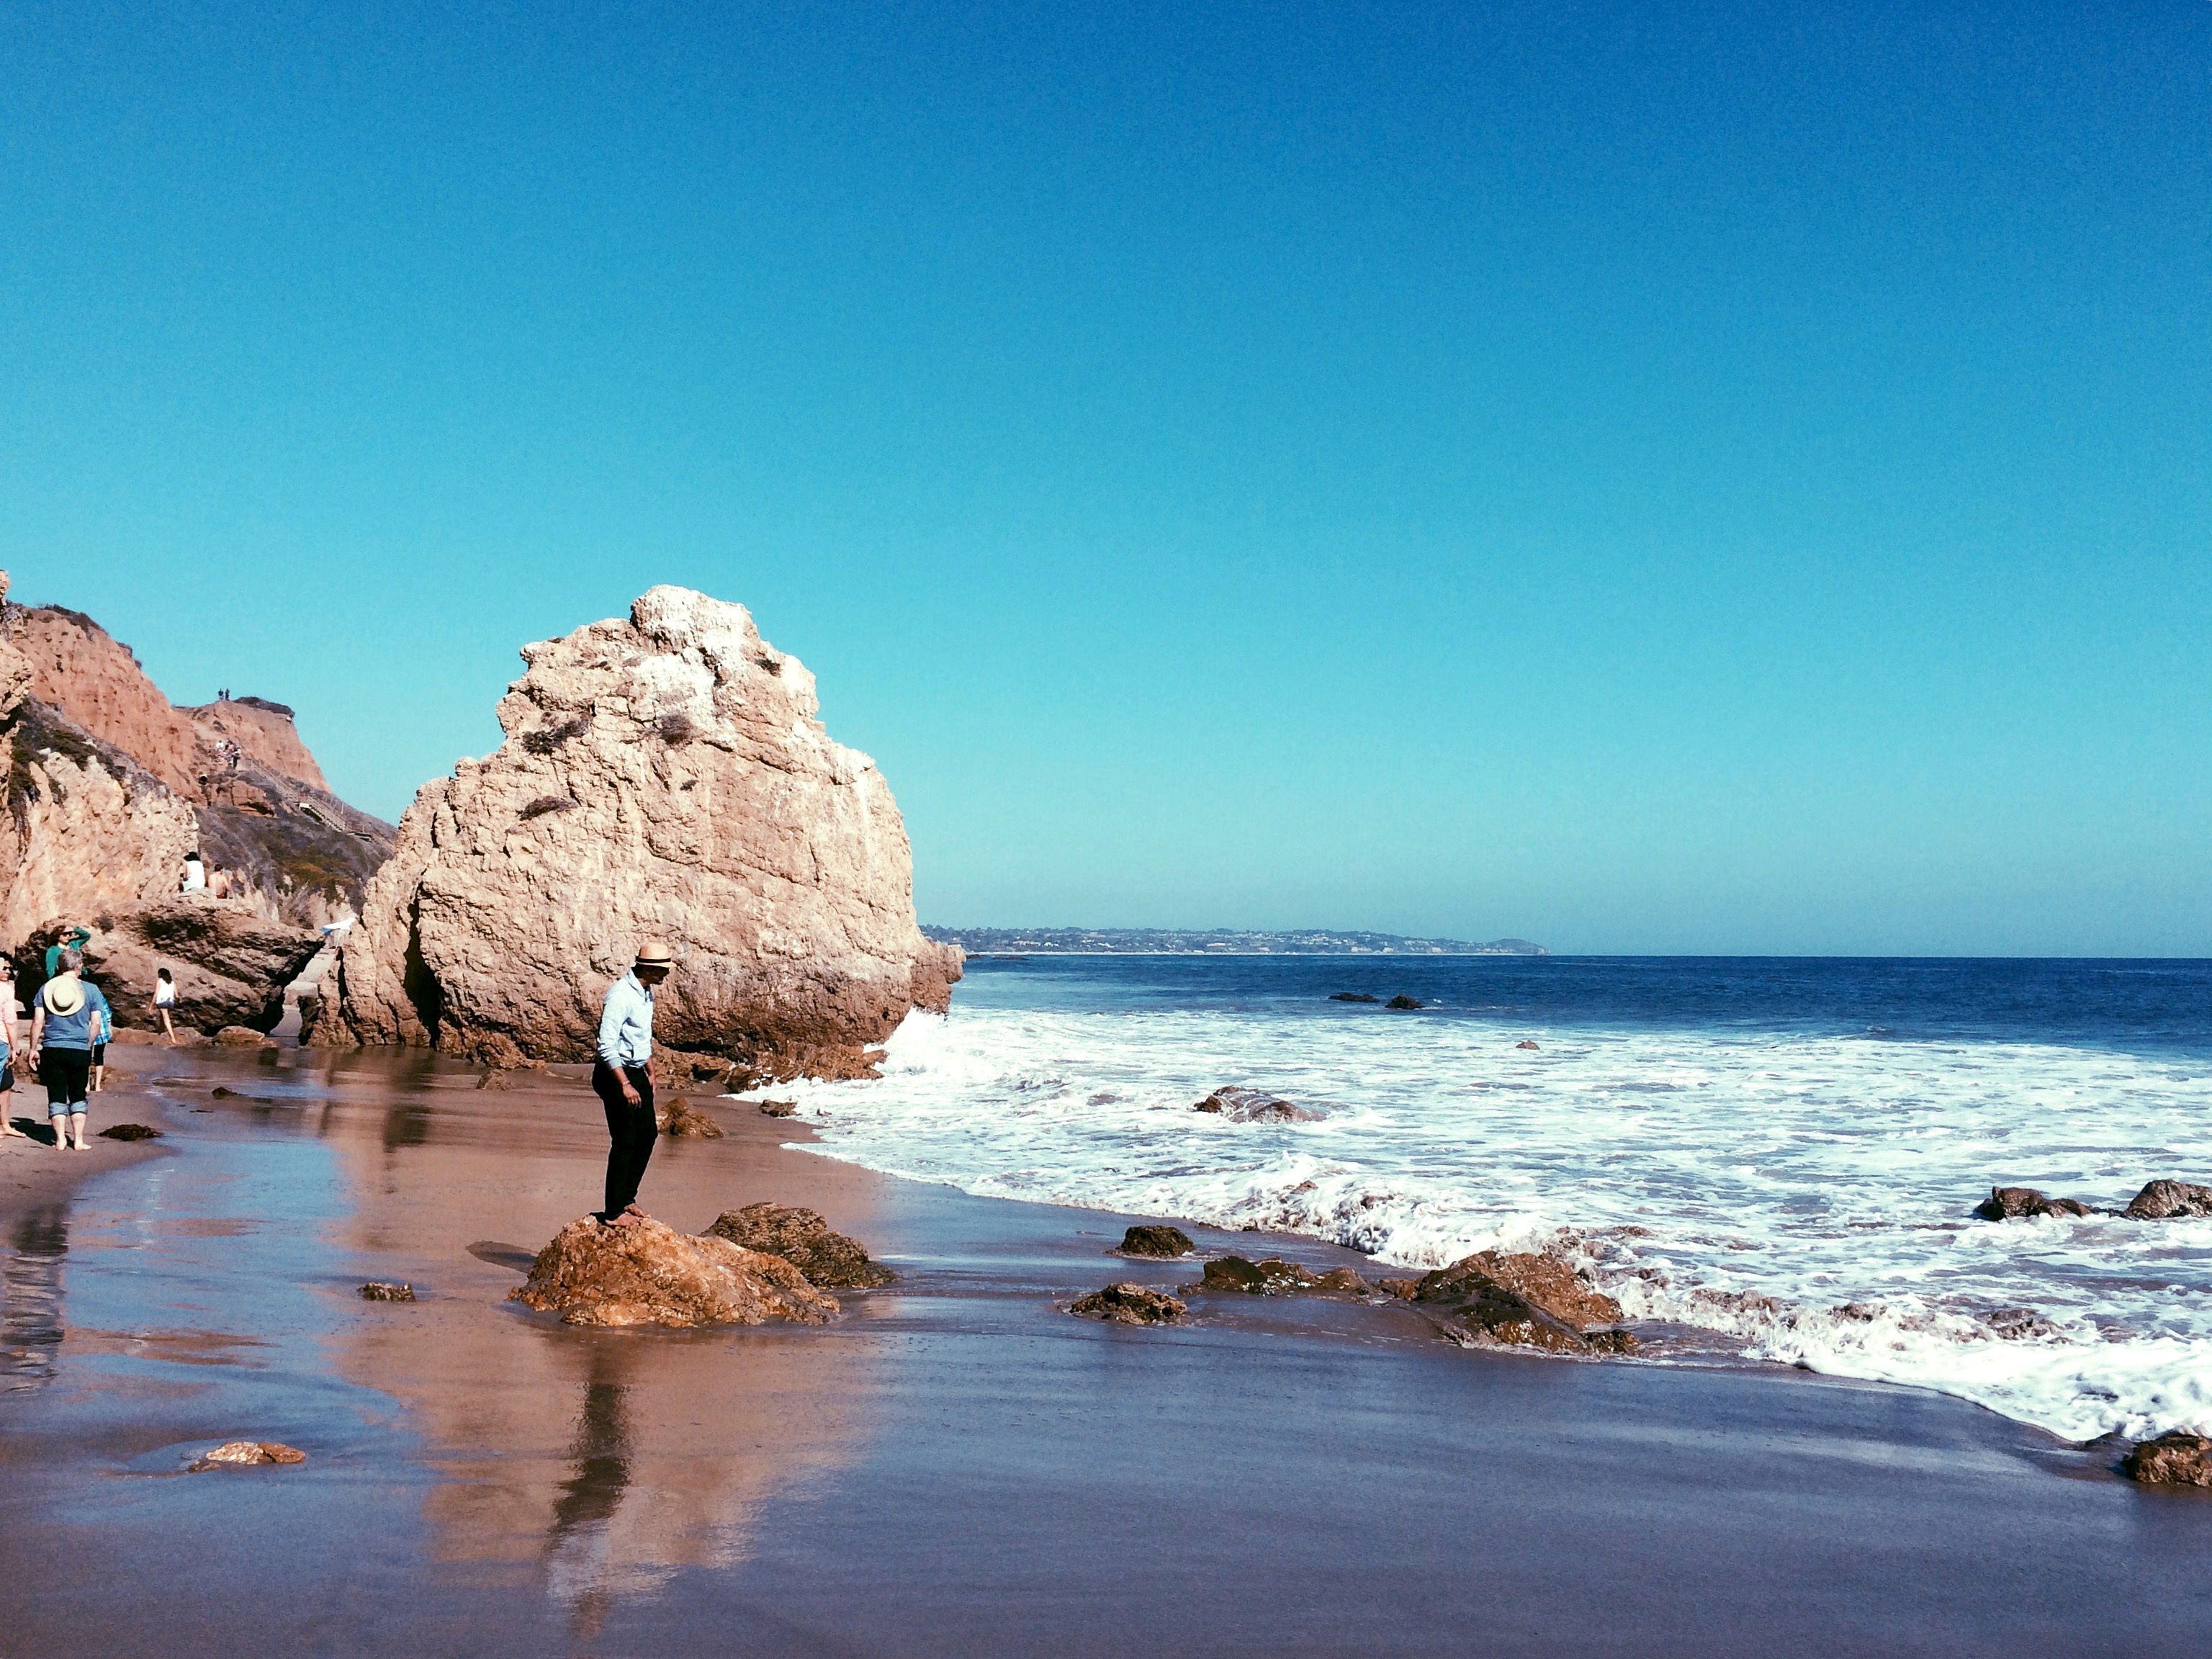
beach, sea, coast, sand, rock, ocean, horizon, shore, wave, vacation, formation, cliff, cove, bay, terrain, material, body of water, cape, islet, landform, geographical feature